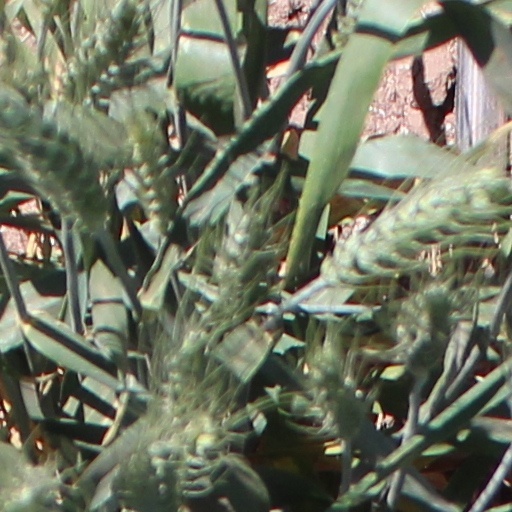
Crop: wheat